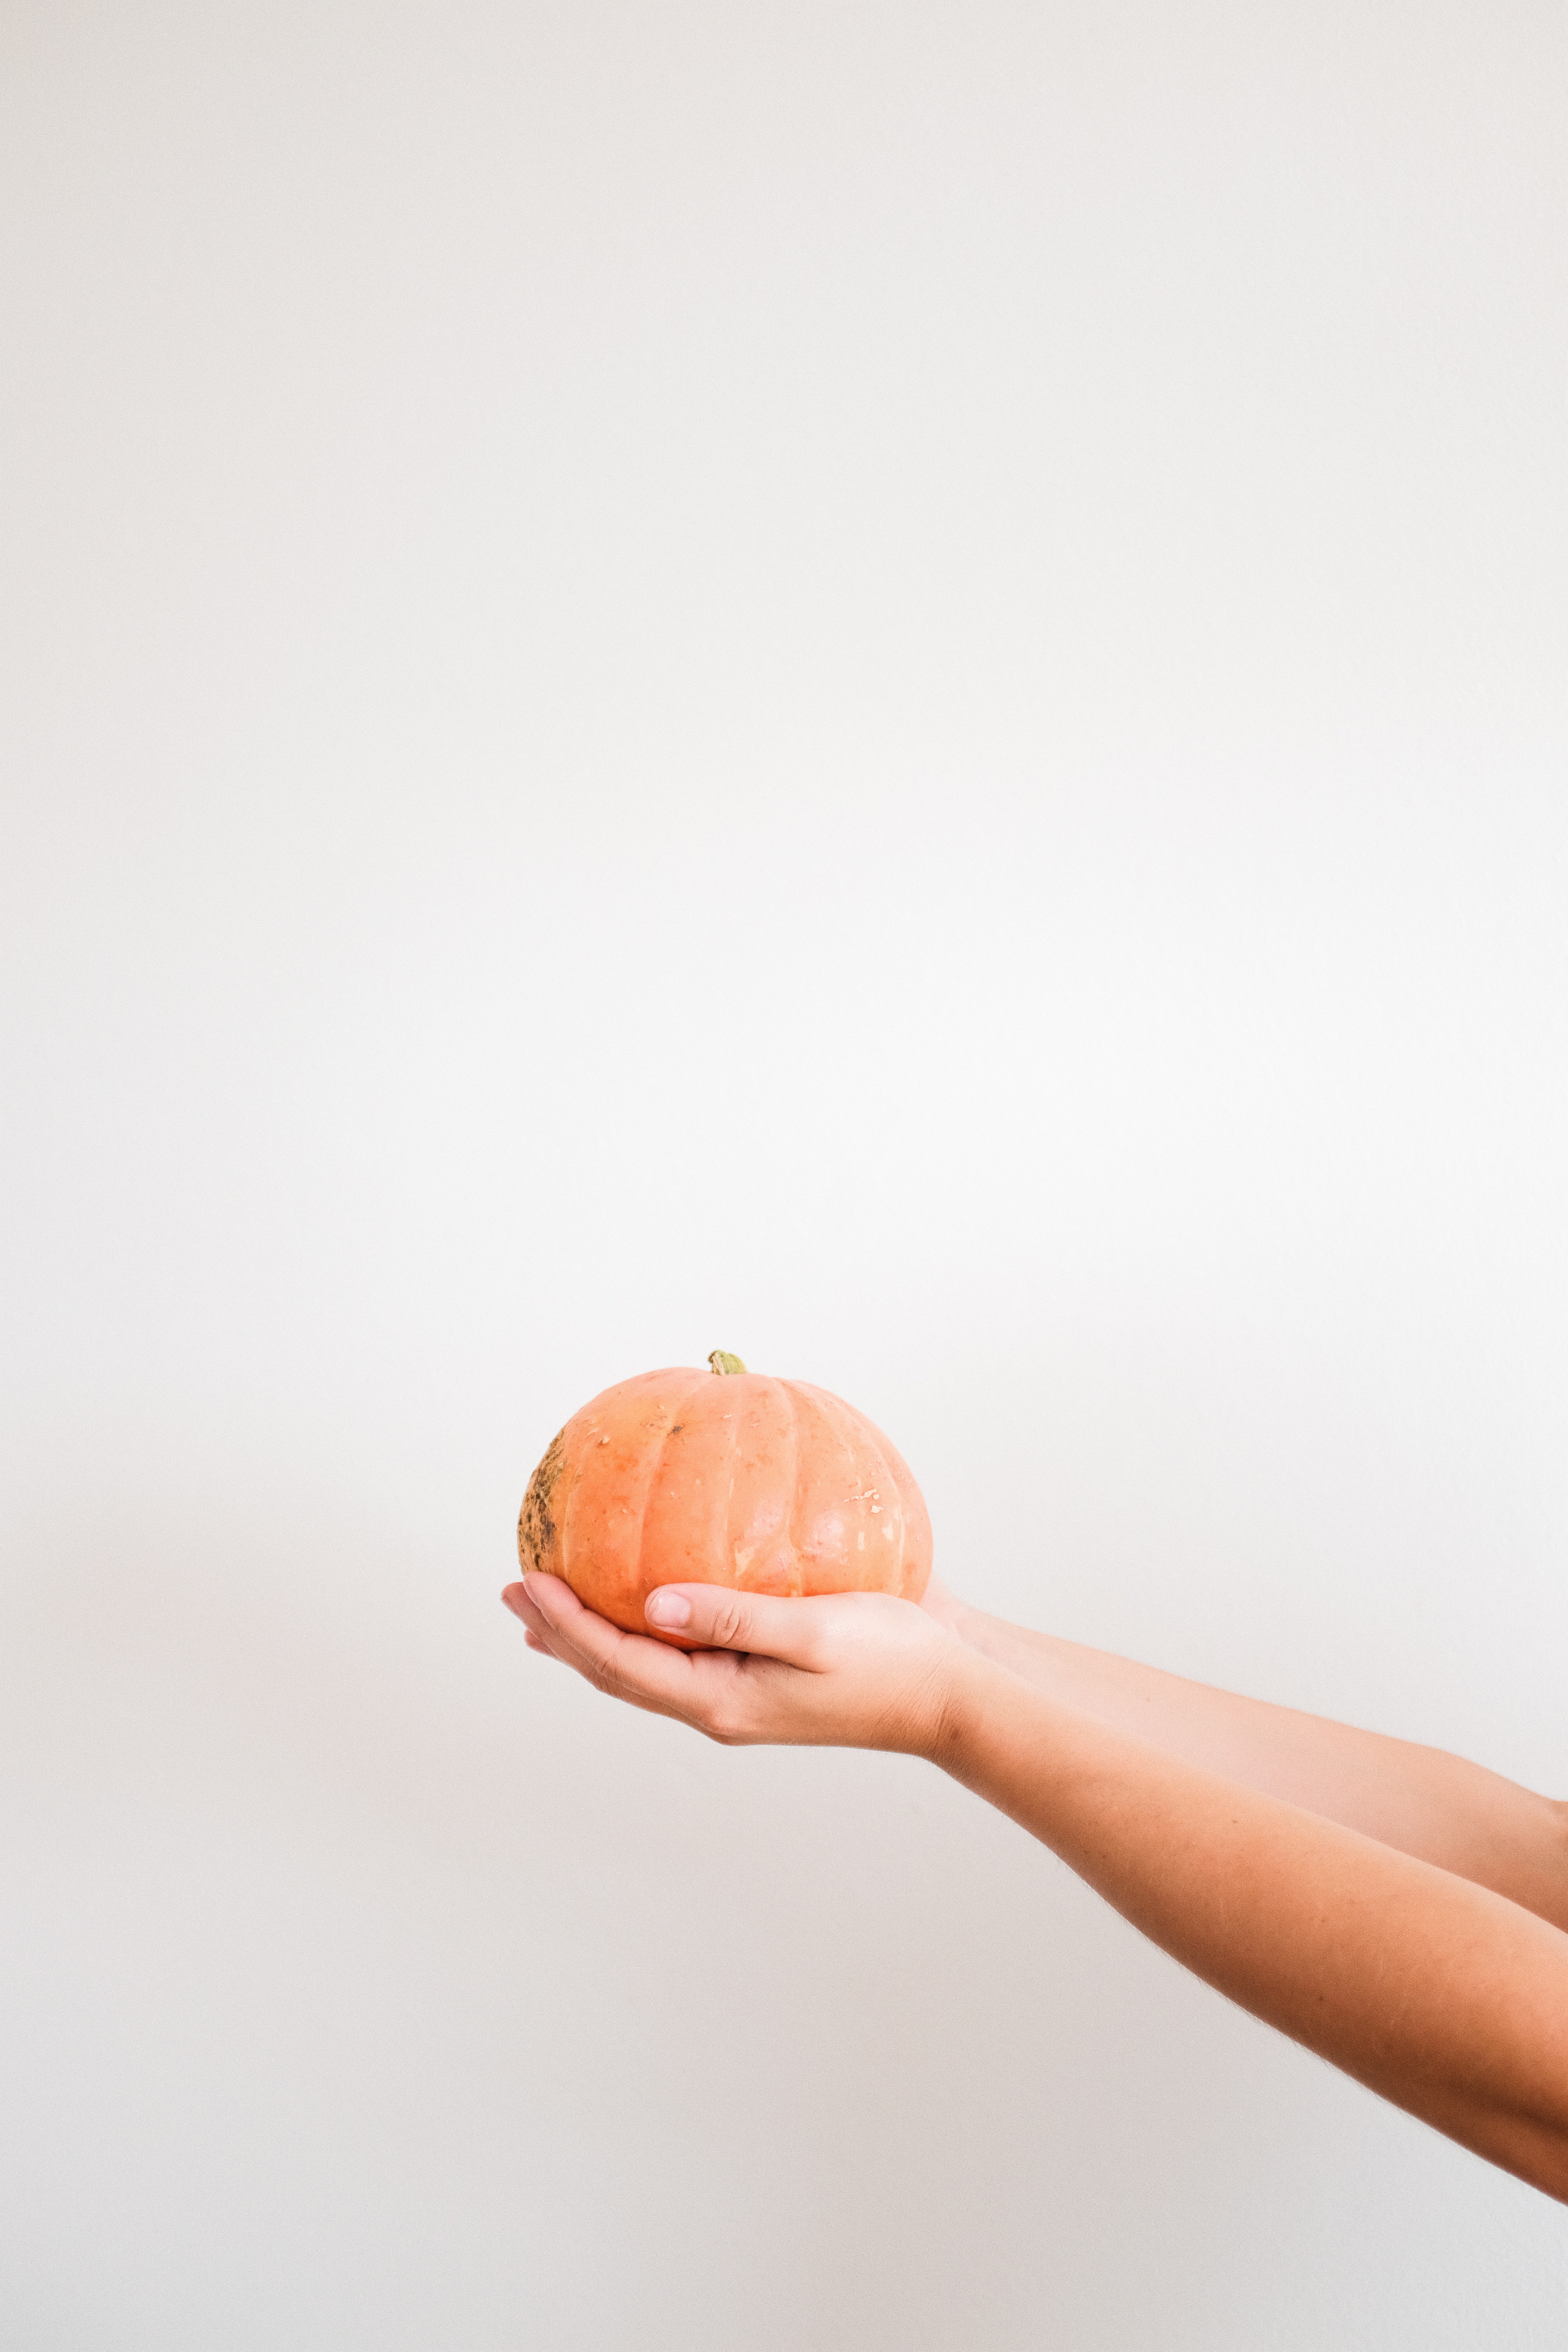
orange, peach, hand, finger, arm, thumb, food, photography, beige, still life photography, plant